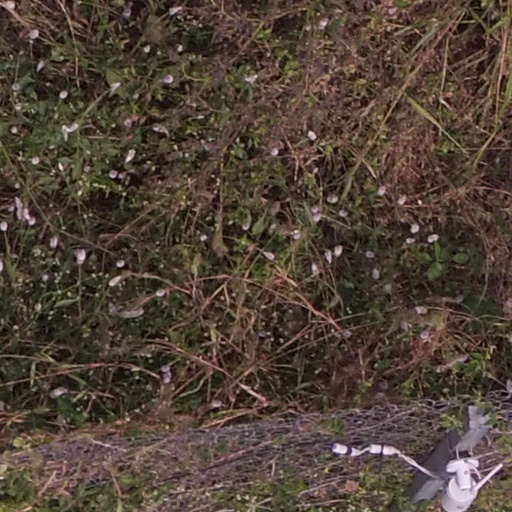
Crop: maize; corn